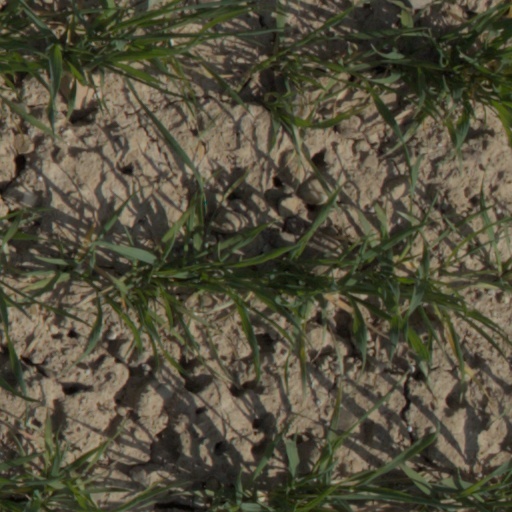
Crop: wheat